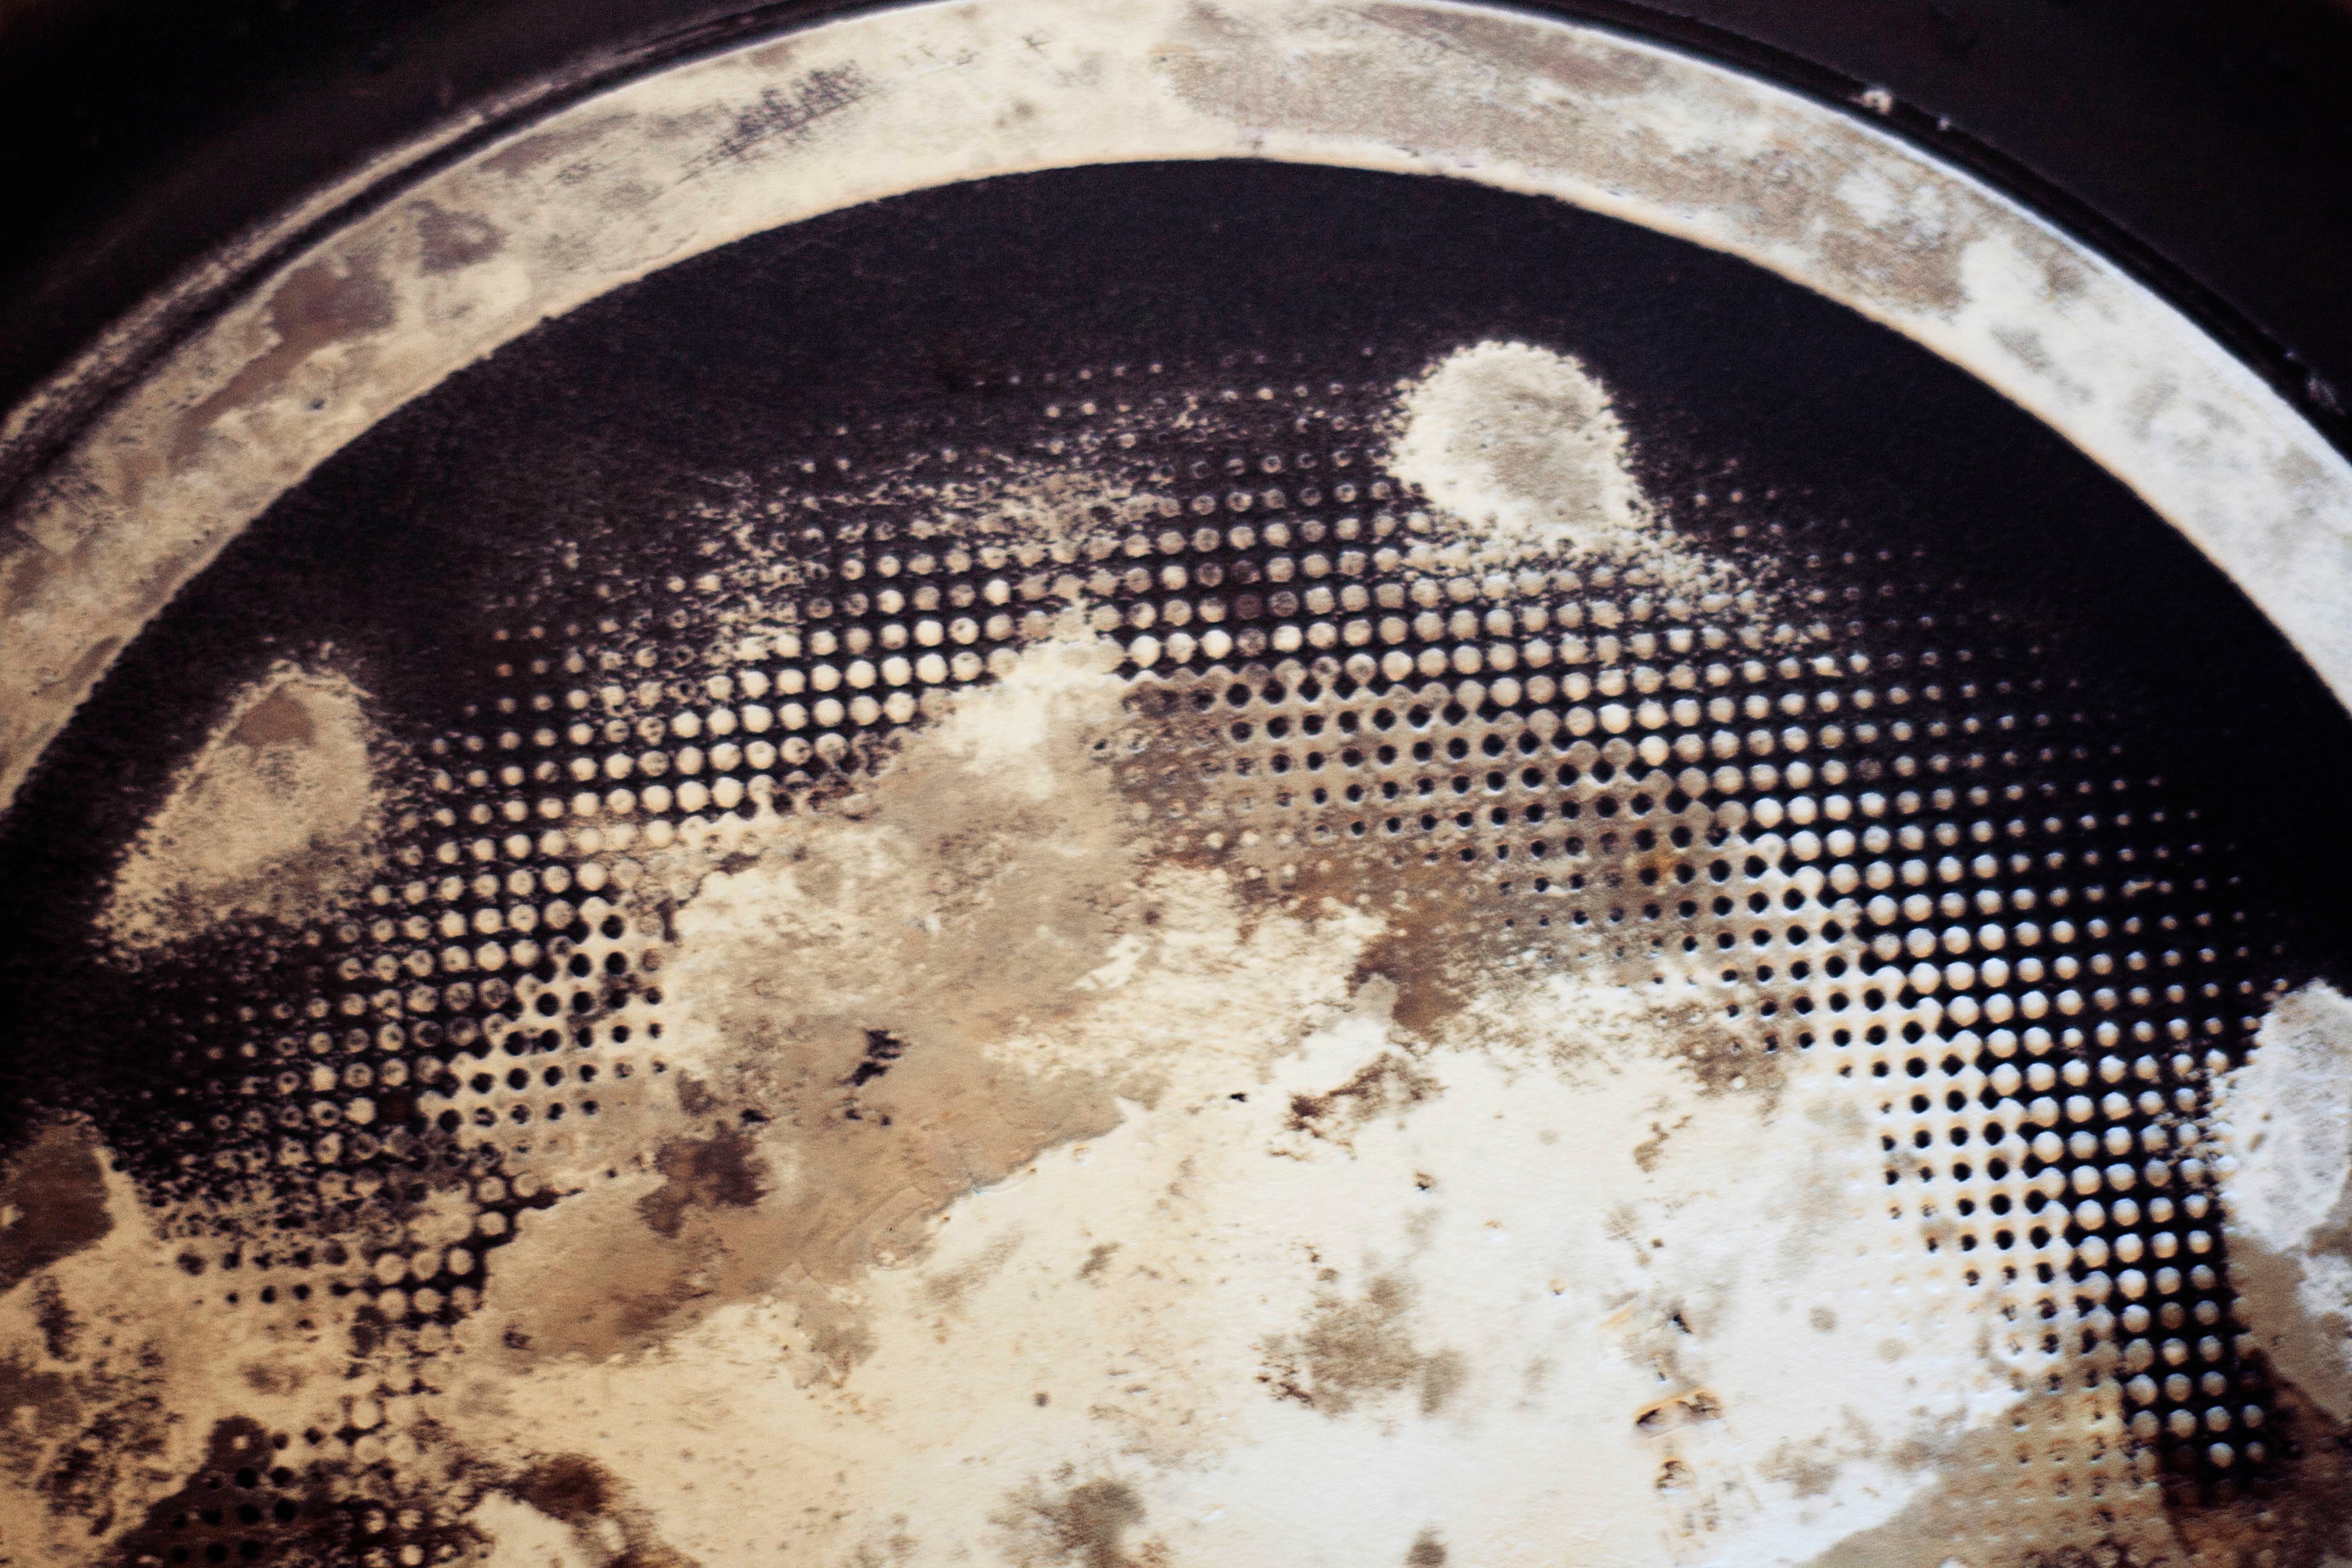
photography, close up, temple, image, shape, macro photography, ancient history